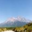
Label: mountain